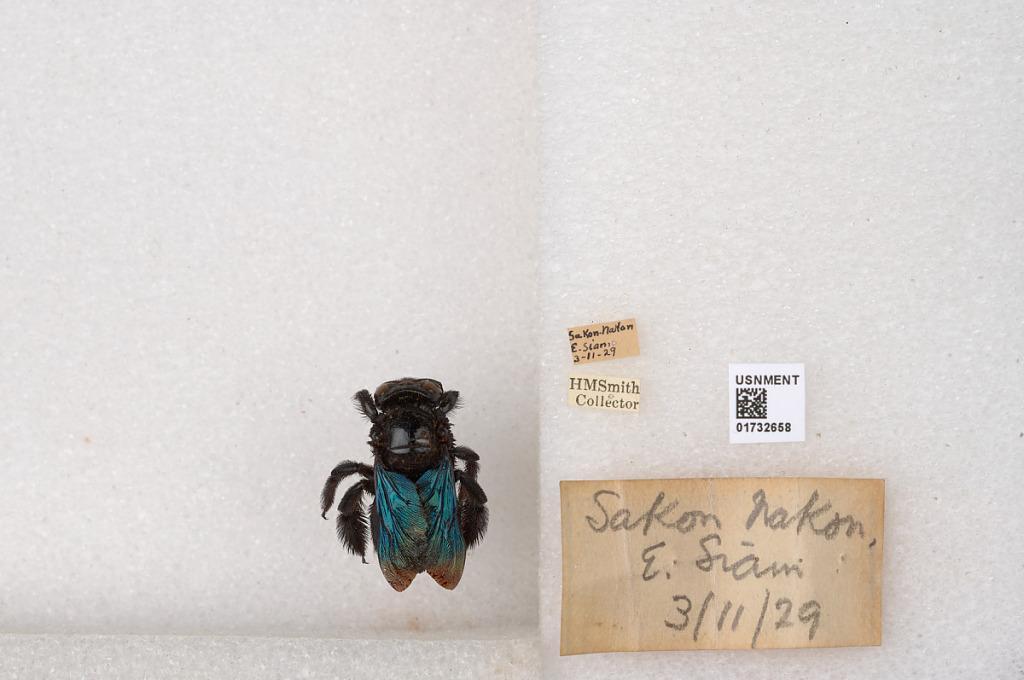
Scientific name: Xylocopa (Biluna) iridipennis Lepeletier
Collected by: H. Smith
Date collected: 1929-11-3
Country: Thailand
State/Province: Sakon Nakhon
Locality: Sakon Nakon